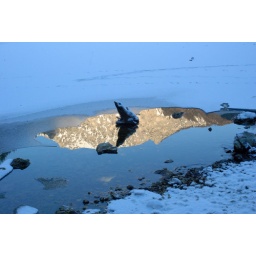
mountain reflection in frozen lake